1911 Coupe de Chamonix

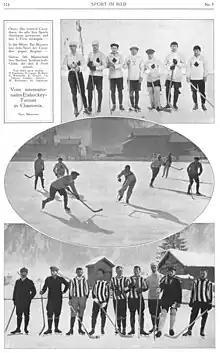
1911 Coupe de Chamonix

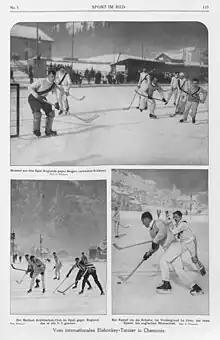
1911 Coupe de Chamonix

The 1911 Coupe de Chamonix was the third edition of the Coupe de Chamonix, an international ice hockey tournament. It was held from January 16-19, 1911, in Chamonix, France. The Oxford Canadians won the tournament.